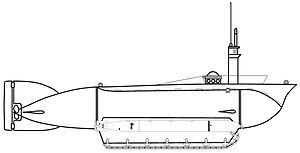
Le Seeteufel, également connu sous le nom d'Elefant était un sous-marin de poche amphibie à chenilles avec deux hommes d'équipage, développé par l'Allemagne nazie à la fin de la Seconde Guerre mondiale. Un seul prototype a été construit en 1944, bien que ses tests aient été relativement réussis et des négociations aient commencé pour une autre série de trois pour tester les changements nécessaires avant de commencer la production en série en 1945. Ces plans furent annulés au début de cette même année lorsque la décision fut prise de concentrer la production sur les modèles déjà en cours de construction.